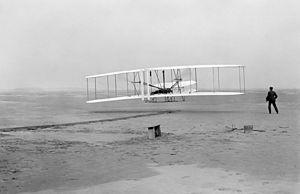
L’un des premier vols habités de l’histoire dans un aéronef plus lourd que l’air (36.6 mètres en 12 secondes), par les frères Wright le 17 décembre 1903 à 10h35 sur la plage de Kitty Hawk en Caroline du Nord. Orville est aux commandes, allongé sur le ventre sur l’aile basse et les hanches dans la nacelle qui servait à contrôler le mouvement des ailes